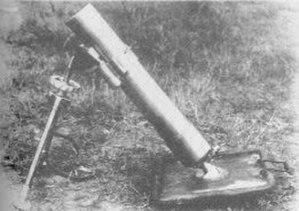
Le mortier Type 99 81 mm était un mortier utilisé par l'Armée impériale japonaise durant la Seconde Guerre mondiale. Cette pièce d'artillerie était une copie du mortier français Stokes-Brandt Mle 27/31, à l'instar du mortier américain M1 de 81 mm. Le mortier Type 99 de 81 mm diffère du mortier d'infanterie Type 97 81 mm par un tube plus court et un système de mise à feu différent. La désignation Type 99 indique que cette pièce d'artillerie a été acceptée par l'Armée en l'an 2599 du calendrier japonais, soit 1939 de notre calendrier grégorien.